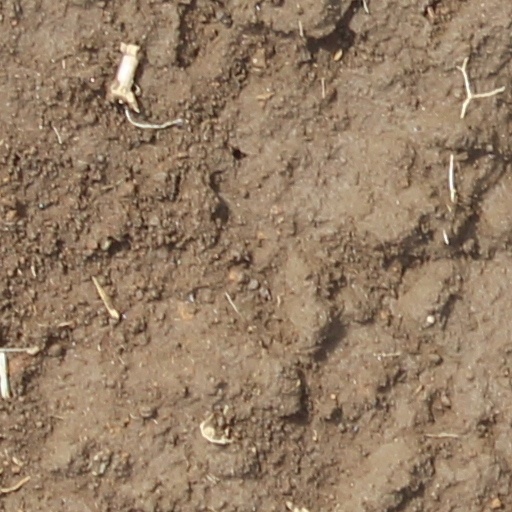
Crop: wheat